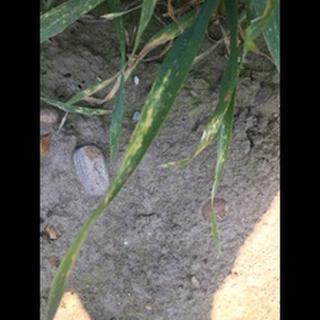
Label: wheat_septoria